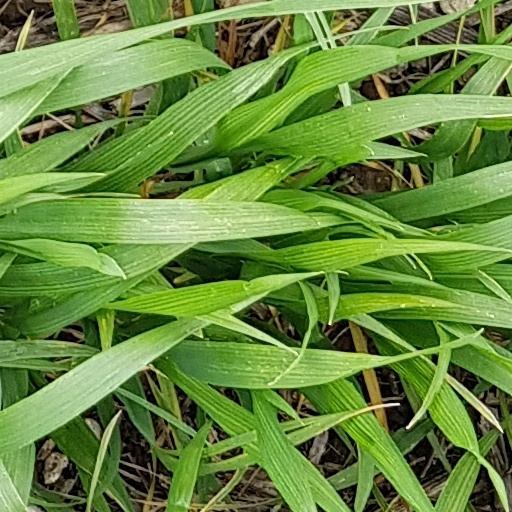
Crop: wheat